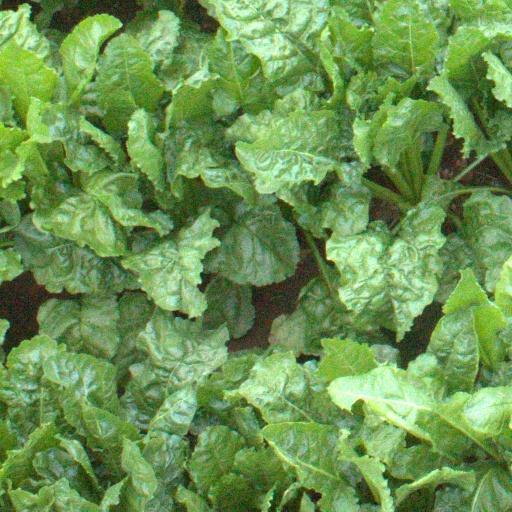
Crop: sugar beet